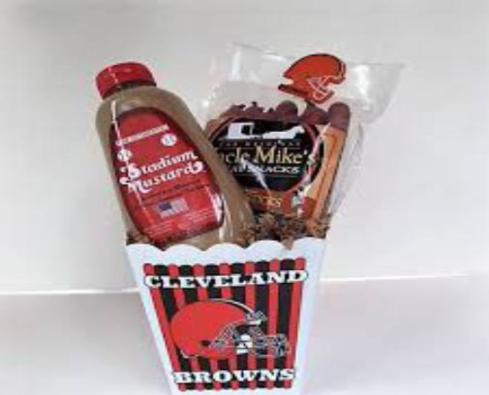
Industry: Food